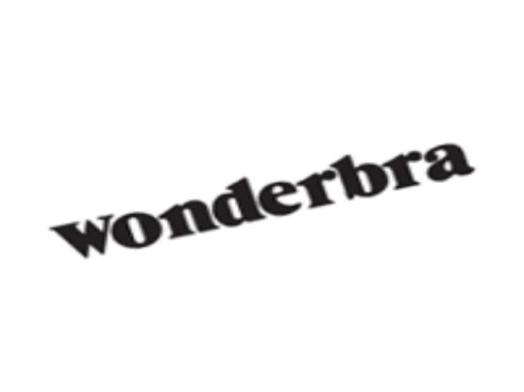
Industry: Clothes